EROSITA

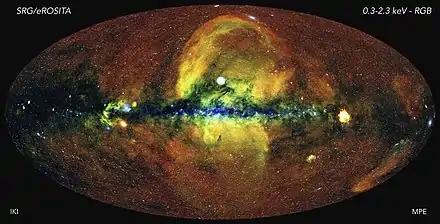
eROSITA all-sky survey image

The first all-sky survey was completed on June 11, 2020, cataloging 1.1 million sources, including mostly Active Galactic Nuclei (77%), stars with strong, magnetically active hot coronae (20%) and clusters of galaxies (2%), but also bright X-ray binaries, supernova remnants, extended star-forming regions as well as transients such as Gamma-Ray Bursts. The map includes extended features of the Milky Way, including mushroom-like bubbles and absorbing galactic gas in the disk (blue).